Rolls-Royce Kestrel

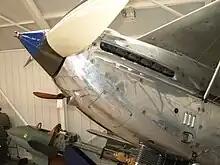
Streamlined Kestrel installation of the Hawker Hind. The driving dog for a Hucks starter can be seen

The engine was first produced in 1927 at 450 hp (335 kW), which was soon improved in the I-B version to 525 hp (390 kW) by increasing the compression ratio to 7:1. The I-B variant saw widespread use in the Hawker Hart family of aircraft, a mainstay of British air power during the early 1930s.